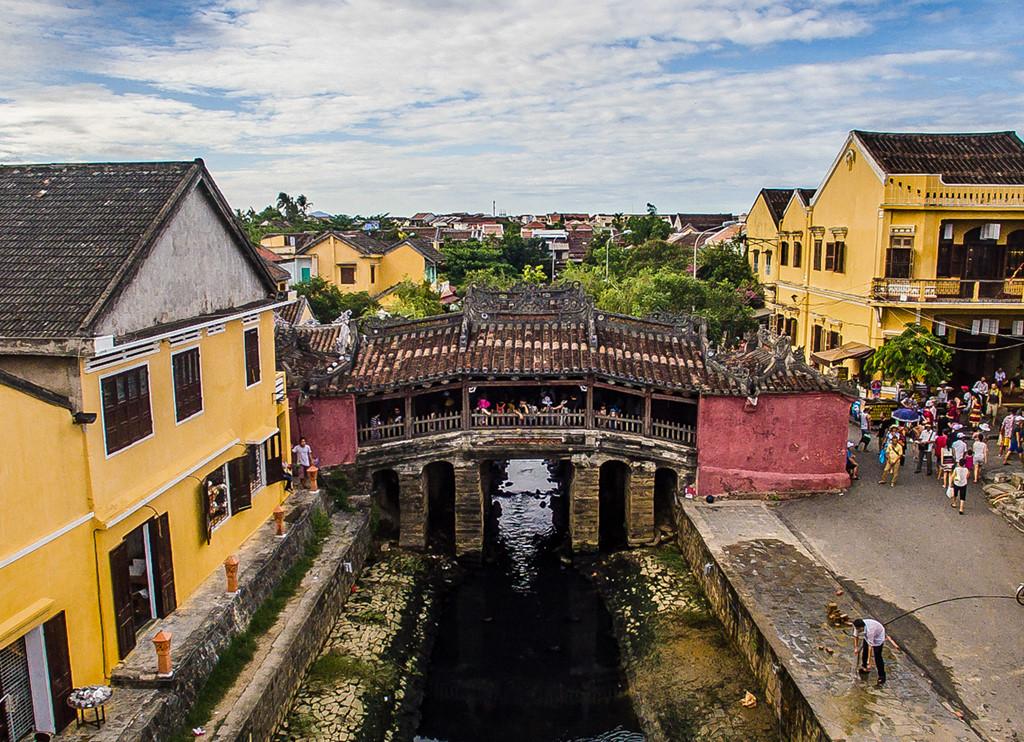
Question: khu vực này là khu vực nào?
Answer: khu vực này là một cây cầu được dùng làm điểm tham quan